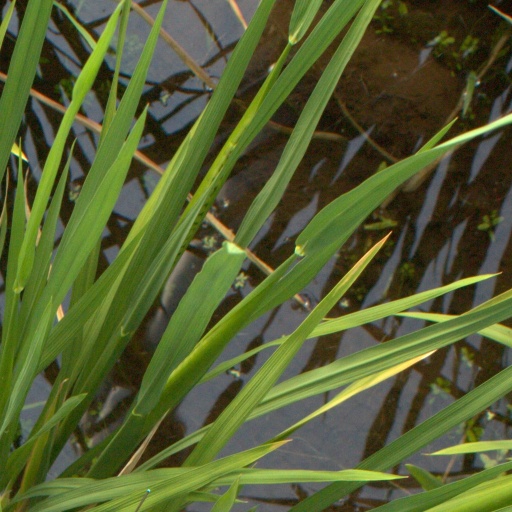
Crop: rice